The Musical Offering

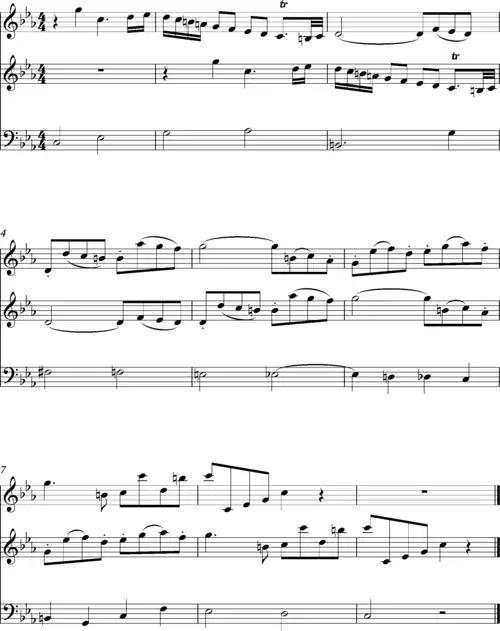
Canon from "The Musical Offering"

Isang Yun composed Königliches Thema for Solo Violin, a passacaglia on the Thema Regium with Asian and Twelve-tone influences, written in 1970.